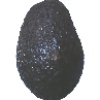
Label: Avocado ripe 1